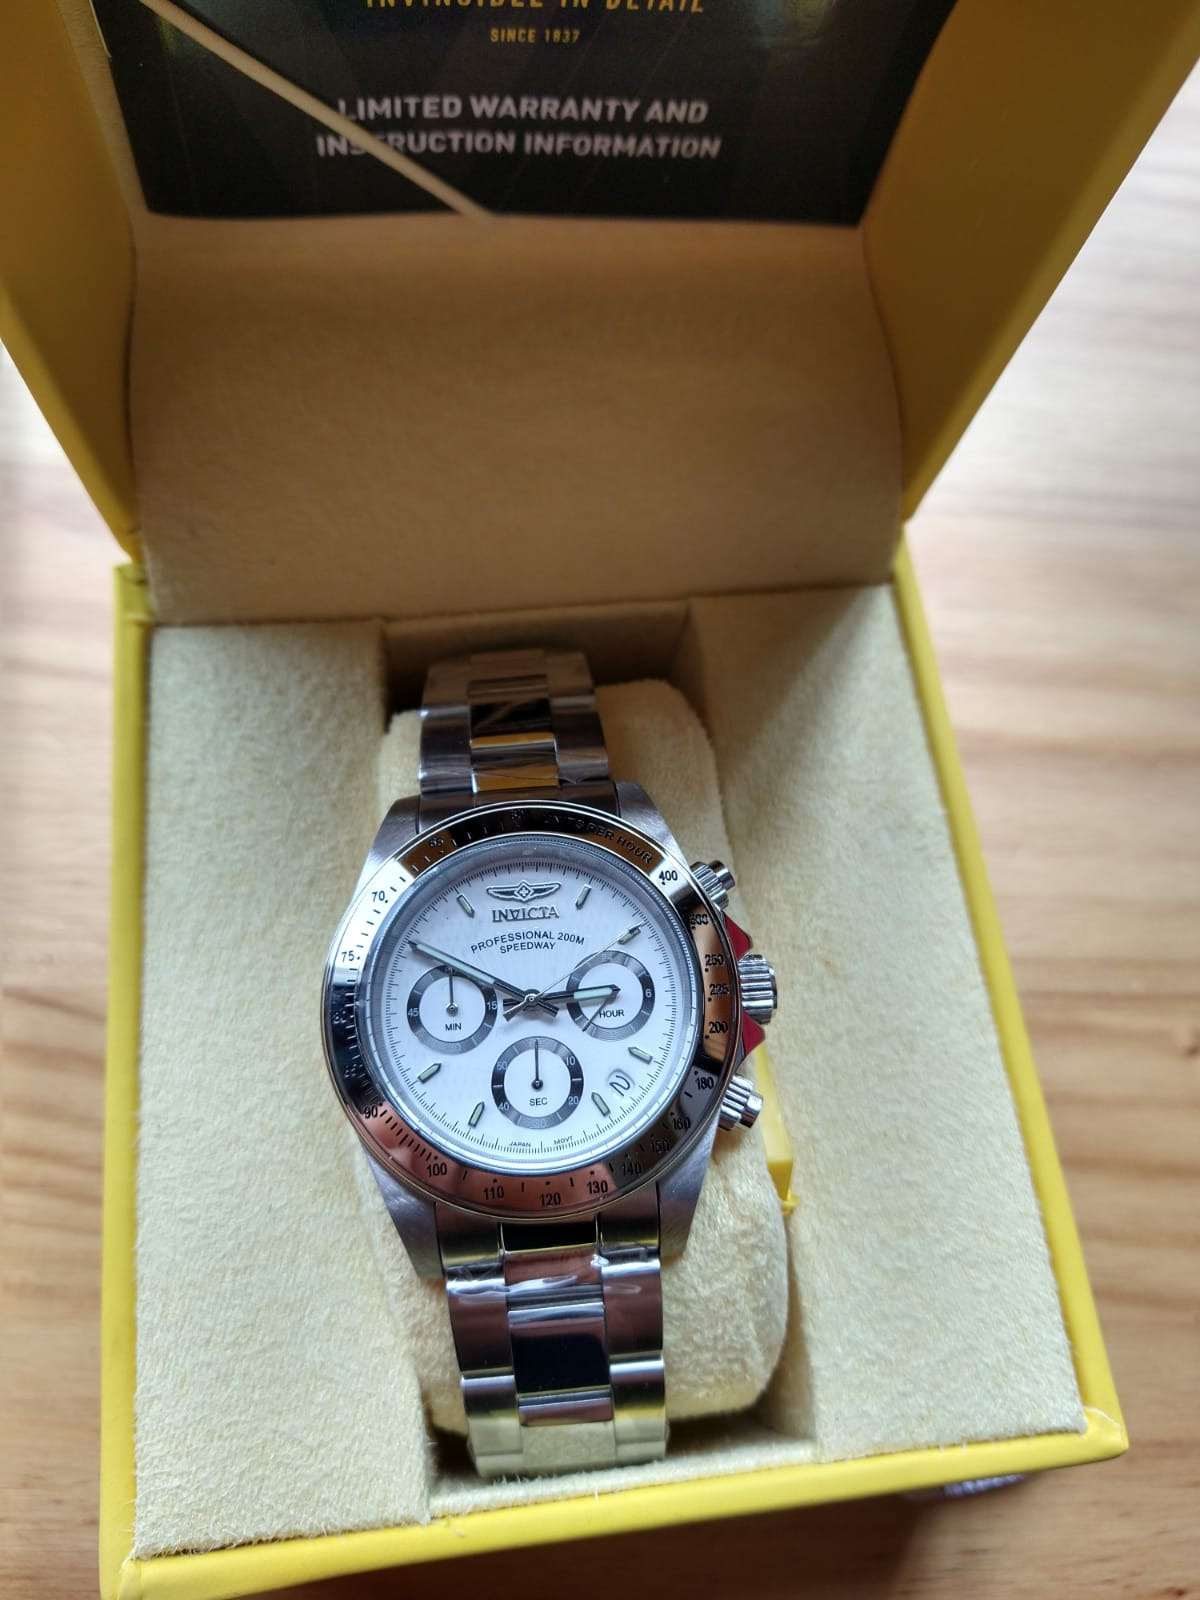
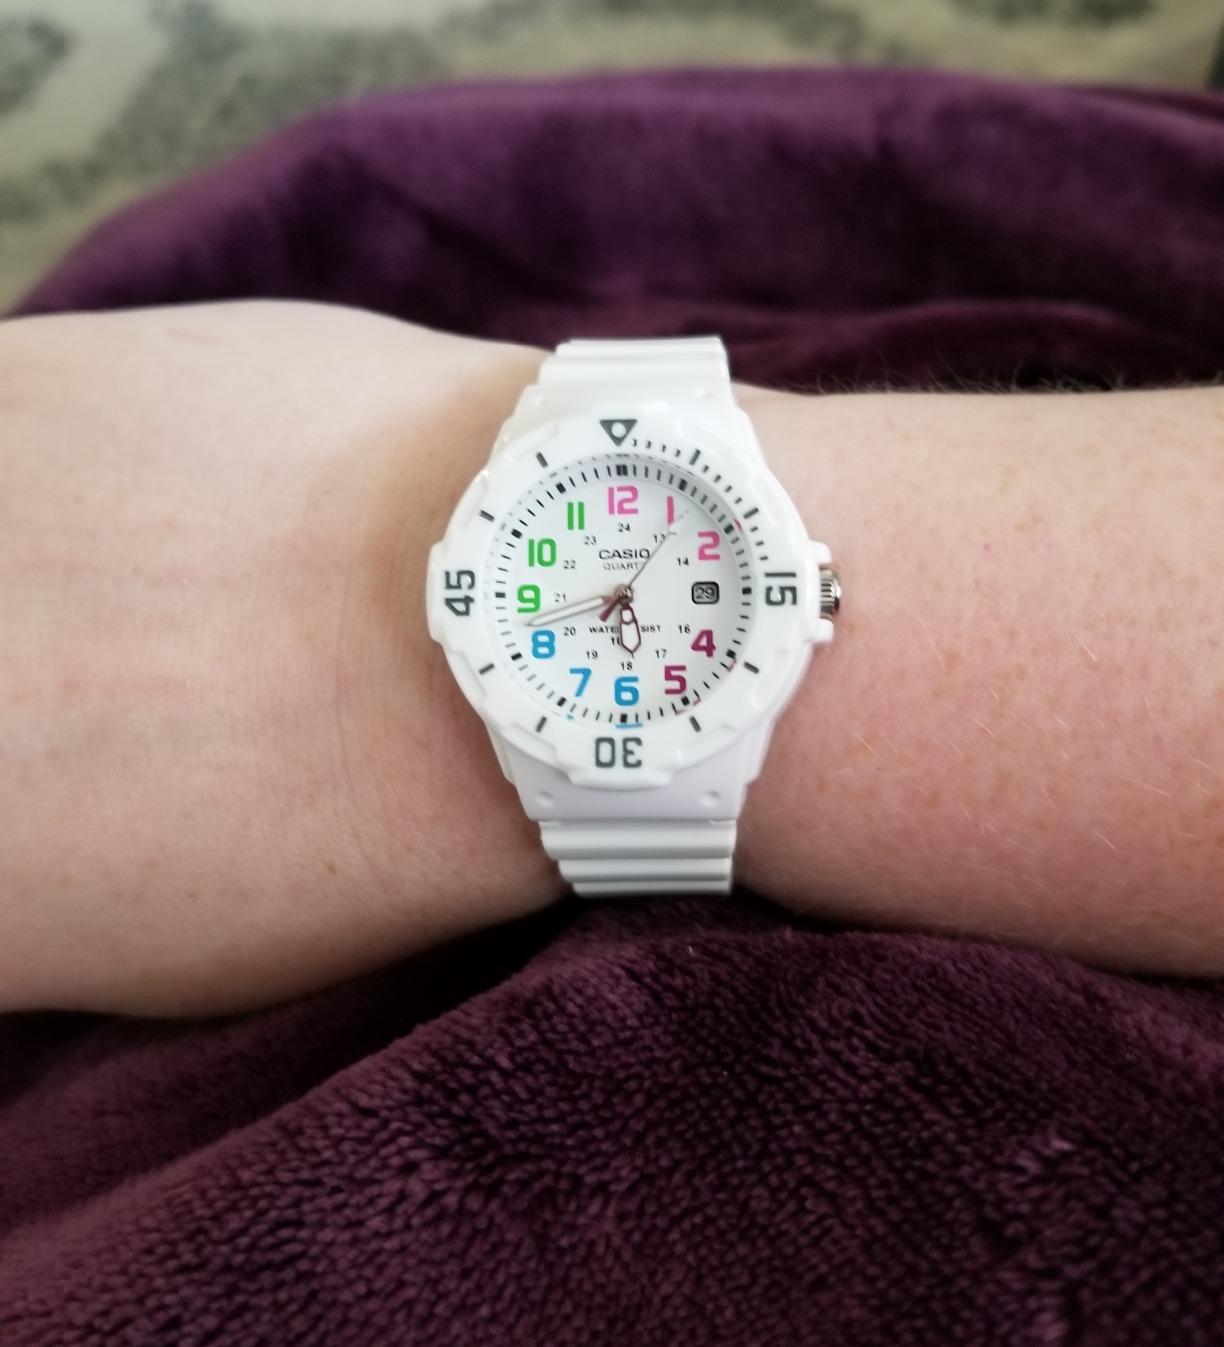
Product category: accessories_watch
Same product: no